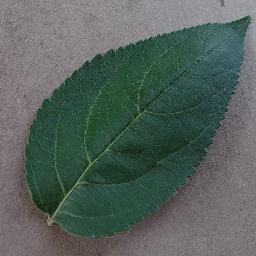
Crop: apple
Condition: healthy